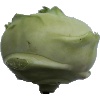
Label: kohlrabi